Salt Lake City

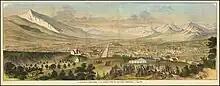
Salt Lake City in 1863

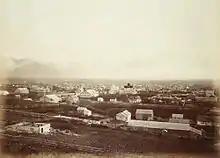
Salt Lake City by Carleton E. Watkins

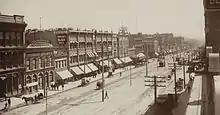
Part of Main Street, 1890

The settling of Salt Lake City dates to the arrival of the Latter-day Saints in July 1847, during the Mexican-American War. They had traveled beyond the boundaries of the United States into Mexican Territory seeking a secluded area to safely practice their religion away from the violence and the persecution they experienced in the United States. Upon arrival at the Salt Lake Valley, president of the church Brigham Young is recorded as stating, "This is the right place, drive on." Brigham Young is said to have seen the area in a vision before the wagon train's arrival. They found the broad valley empty of any human settlement.